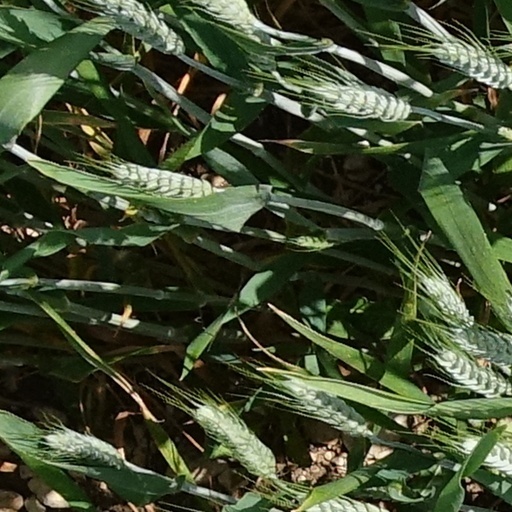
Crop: wheat